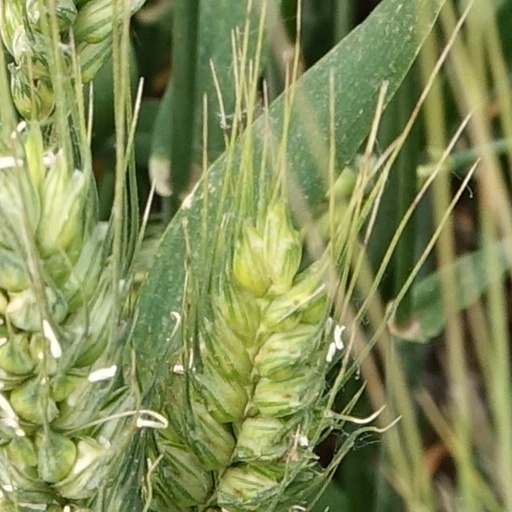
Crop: wheat